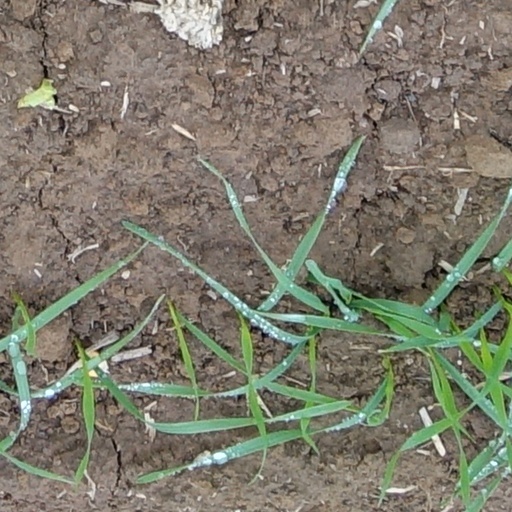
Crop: wheat